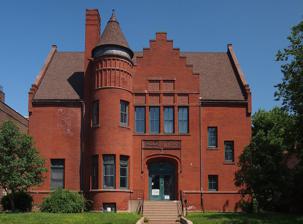
Building: Minneapolis Public Library, North Branch
Country: United States of America
Year built: 1893
United States historic place Minneapolis Public Library, North Branch U.S. National Register of Historic Places The former North Branch Library from the west Show map of Minnesota Show map of the United States Location 1834 Emerson Avenue North Minneapolis, Minnesota Coordinates 44°59′54″N 93°17′36″W / 44.99833°N 93.29333°W / 44.99833; -93.29333 Built 1893 Architect Frederick Corser ; H.N. Leighton Co. Architectural style Late 19th And 20th Century Revivals NRHP reference No. 77000743 Added to NRHP December 7, 1977 The Minneapolis Public Library, North Branch building is a former library in Minneapolis, Minnesota , United States.  It was designed in 1893 by architect Frederick Corser .  When it was opened, it was claimed to be the nation's first branch library to have open shelves so patrons could browse for books on their own, without asking librarians to retrieve them. The library set a precedent for future library development in the Minneapolis Public Library system. The building has a slender tower, a stepped front gable, and an arched entrance shaped like a basket handle, roughly fitting into the Chateauesque style. It includes terra cotta ornamentation and sculptured stonework. It was listed on the National Register of Historic Places in 1977, and is the Twin Cities ' oldest surviving public library building. It was replaced in 1971 by the North Regional Community Library at 1315 Lowry Avenue North, and officially closed in 1977. The Minneapolis Library Board voted to give the building and land to the Minneapolis Housing and Redevelopment Authority (HRA) via a quit claim deed on December 15, 1977. As of October 2014, the library building is being renovated by EMERGE Community Development. This renovation has stayed consistent with requirements to keep both the interior and exterior of the building on the historic register. The building will reopen in December 2014 as the EMERGE Career and Technology Center. Starting in January 2015 it will house an open access computer lab for North Minneapolis residents, a computer-based classroom environment for teaching computer classes, a lab space for Hennepin Technical College manufacturing students, community and event space, EMERGE's administrative staff, EMERGE's youth program, EMERGE's training program and EMERGE's financial education classes. The EMERGE Career and Technology Center (ECTC) will bring training for in-demand careers to North Minneapolis. References